549th Strategic Missile Squadron

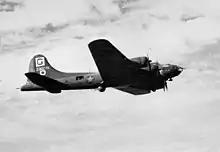
385th Bombardment Group B-17

The squadron assembled at its combat station, RAF Great Ashfield, England, and began participating in the strategic bombing campaign against Germany, flying its first combat mission on 17 July 1943. The unit carried out attacks on industrial targets, including communications centers as well as air bases in Belgium, France, Germany, the Netherlands, Belgium and Norway, striking targets as far away as Poland. On 17 August 1943, the squadron participated in an attack on the Messerschmitt aircraft factory at Regensburg, which involved a long flight over heavily defended enemy territory with little protection from escorting fighters. For this mission, the squadron received the Distinguished Unit Citation. On 12 May 1944, the squadron flew with the 385th Group as it led the 4th Combat Bombardment Wing through heavy opposition to attack an airplane repair facility at Zwickau. An estimated 200 enemy fighters attacked the bomber stream, heavily disordering its formation. The bombers were able to reform and achieved a high degree of accuracy with their bombs. For this attack, the 549th received a second DUC.